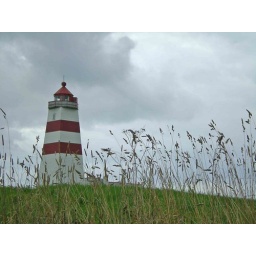
The wooden lighthouse in Alnes, Norway